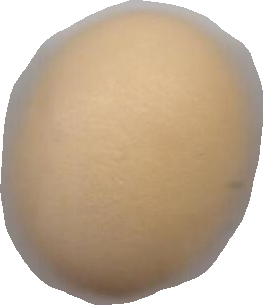
Variety: Dega